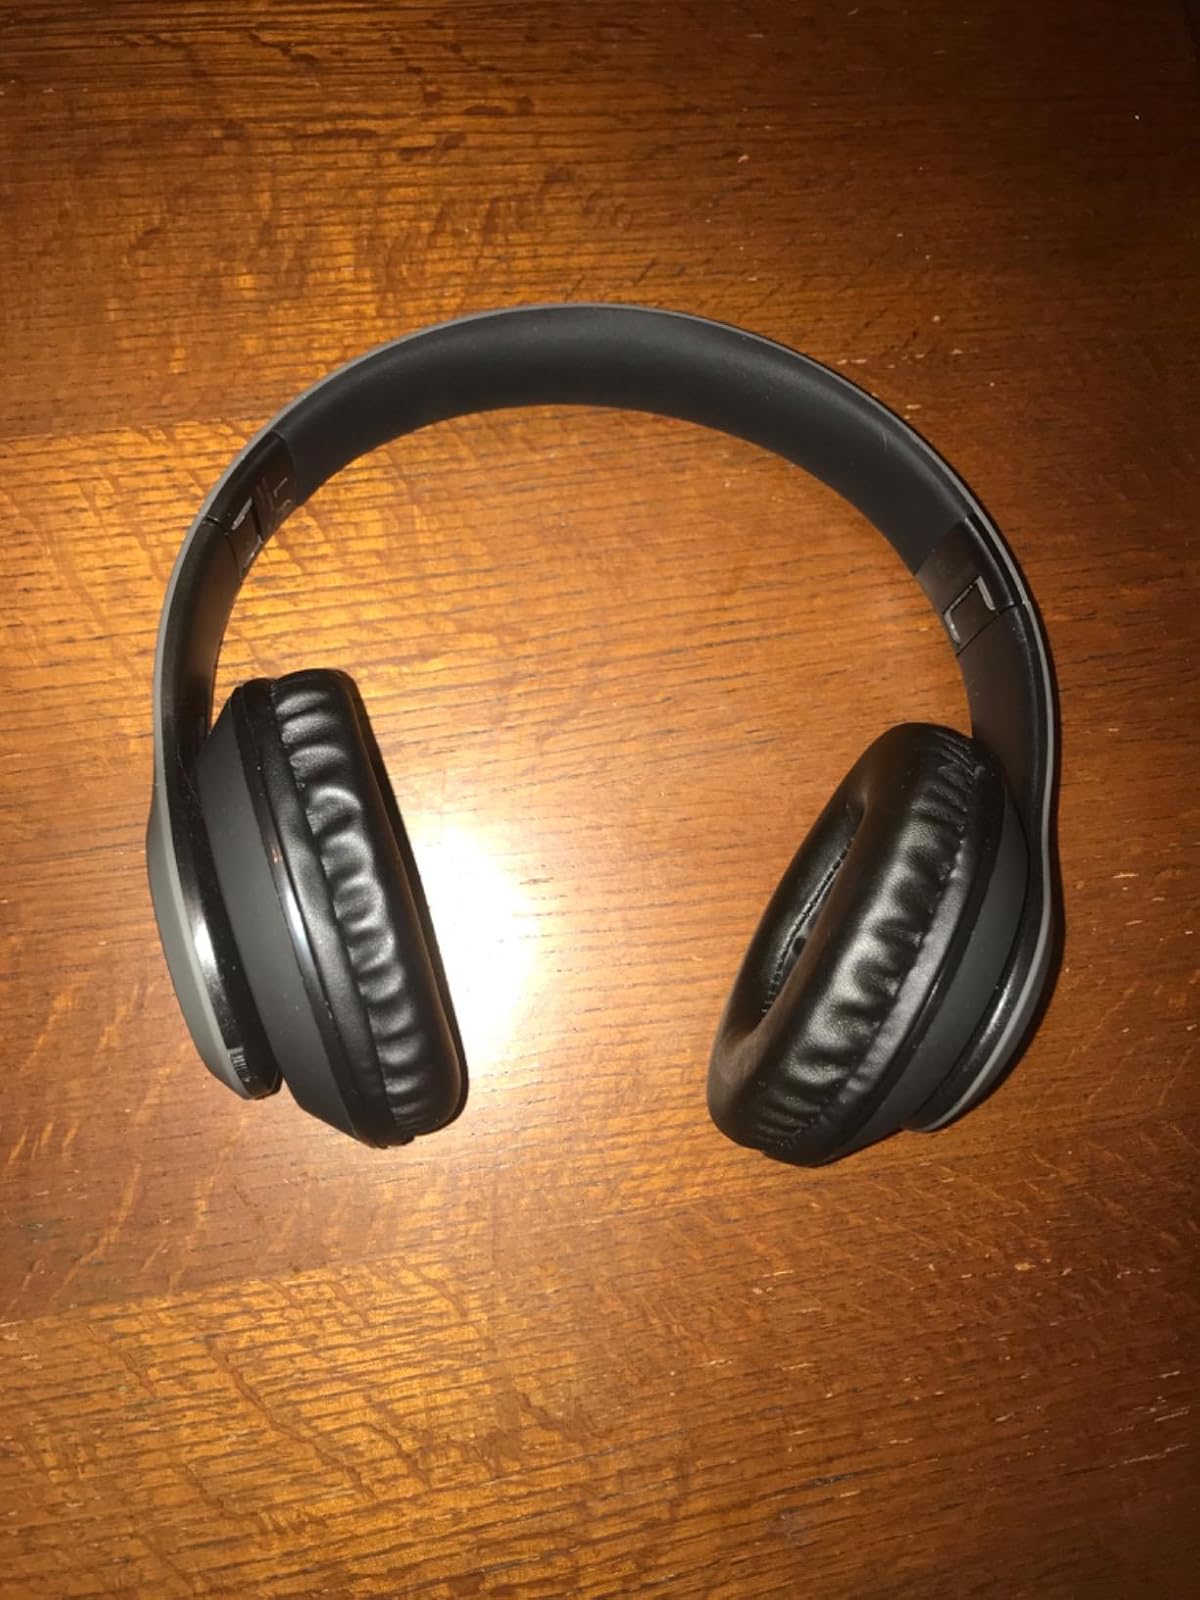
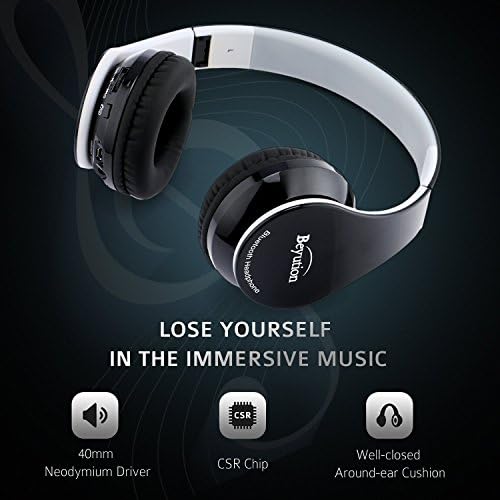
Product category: headphones
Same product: no